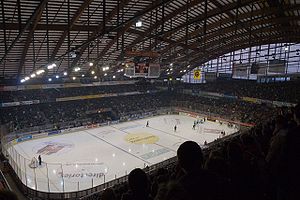
PostFinance-Arena
PostFinance-Arena
PostFinance-Arena er et indendørsstadion i Bern, Schweiz. Det er hovedsageligt benyttet til ishockey og er hjemmebane for holdet SC Bern, der spiller i den bedste schweiziske liga, National League A. Det blev bygget i 1967 og har plads til 16.789 tilskuere. Et kendetegn ved PostFinance-Arena er verdens største indendørs ståtribune med plads til 11.862 tilskuere.